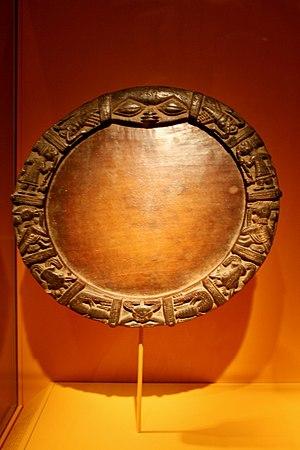
Les Yorubas ou Yoroubas sont un grand groupe ethnique d'Afrique, surtout présent au Nigeria, sur la rive droite du fleuve Niger, mais également au Bénin, au Ghana, au Togo, au Burkina Faso et en Côte d'Ivoire où ils sont appelés Anango.